PB&J Otter

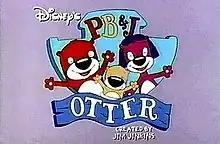
Title card featuring the title characters from left to right: Peanut, Butter, and Jelly

PB&J Otter is an American animated musical children's television series that aired on Disney Channel's preschool block Playhouse Disney from March 14, 1998 to October 23, 2000. The series centers on the Otter family, who live in the rural fishing community of Lake Hoohaw. Most stories revolve around the three Otter kids: older brother Peanut, younger sister Jelly, and baby sister Butter (named after the peanut butter and jelly sandwich), as well as their friends and neighbors.